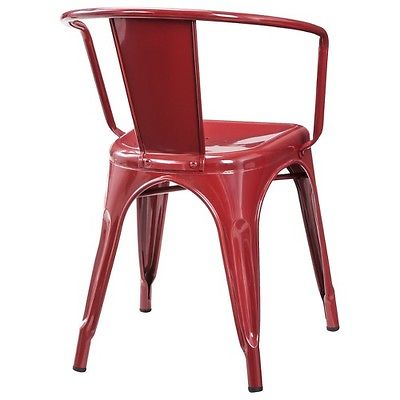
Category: chair